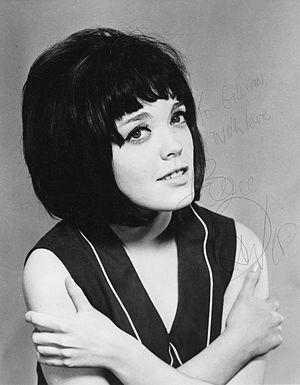
Billie Davis, née Carol Hedges le 22 décembre 1945 à Woking dans le Surrey, est une chanteuse britannique des années 1960.